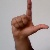
The image shows a hand gesture representing the letter 'L' in Indian Sign Language.